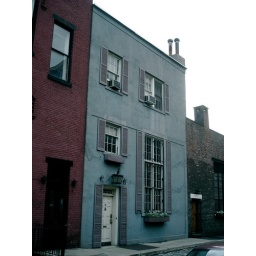
i want to live in a blue house